Persan (grape)

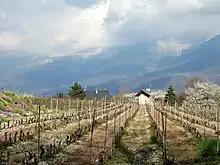
The Savoie region in the Rhone-Alpes region where Persan is thought to have originated from.

Persan is known as an early budding, mid-ripening vine that produces small bunches of tiny berries. It can be very vigorous and usually needs to be pruned heavily in order to maintain reasonable yields. The vines seems to thrive particularly well on stony, calcareous soils with the main viticultural hazard being a susceptibility to powdery and downy mildew.